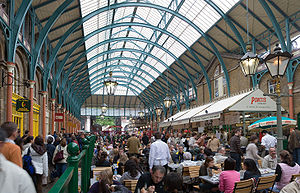
Covent Garden
Indvendigt fra Covent Garden Markedet
"Covent Garden er et område i det centrale London. Området er domineret af forretninger og teatre og har indgangen til Royal Opera House, som også bare kendes som ""Covent Garden"" samt det travle Seven Dials-område.